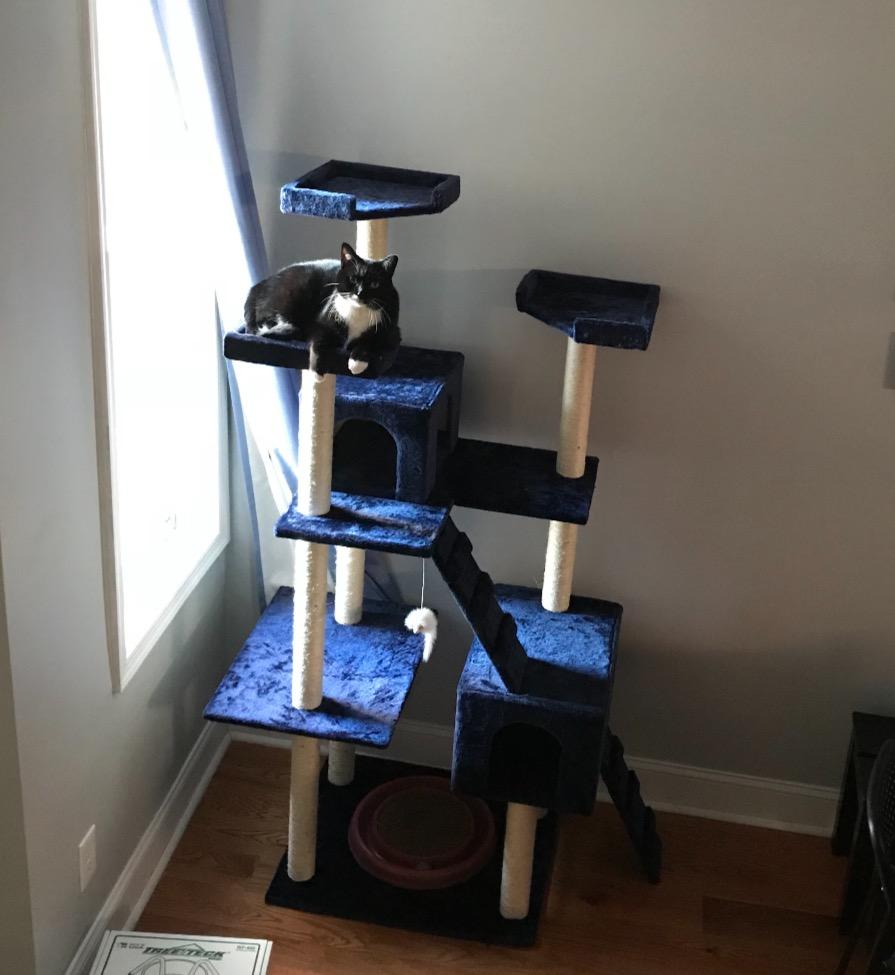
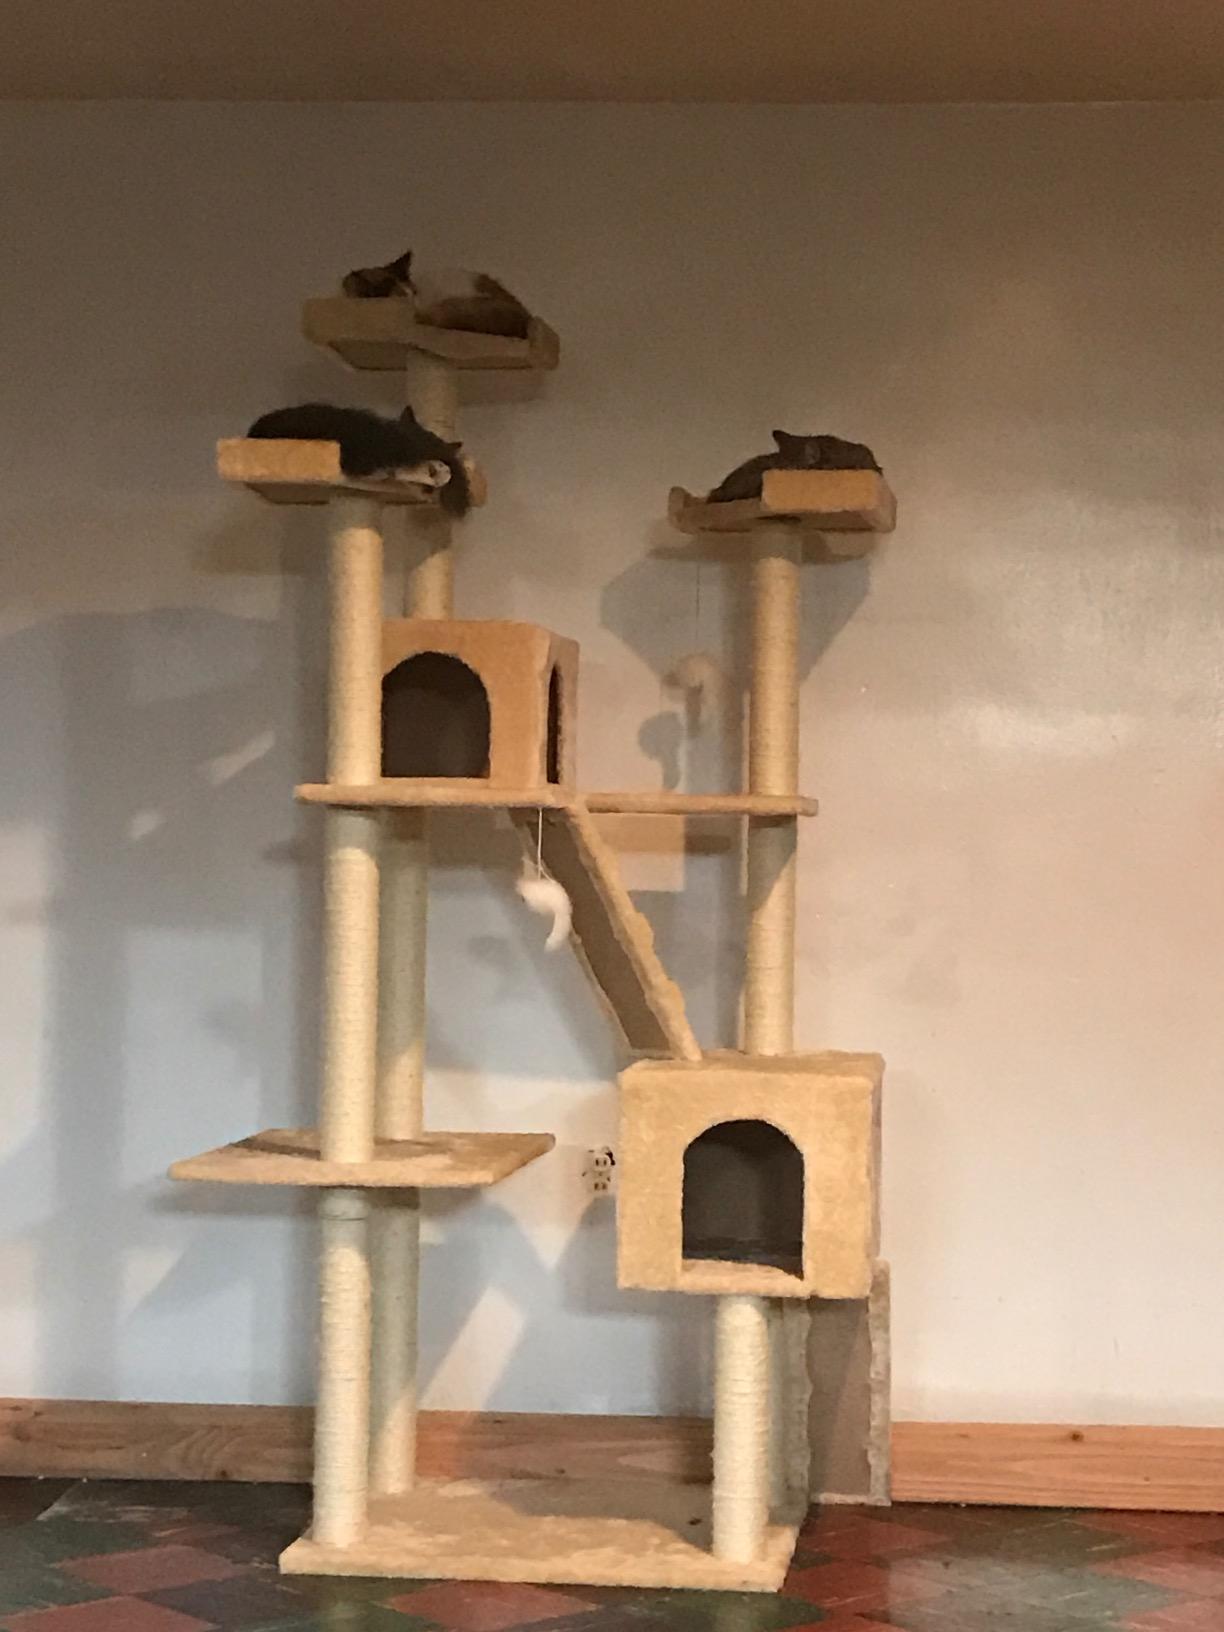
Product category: items_cat tree
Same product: no